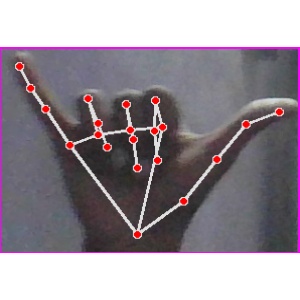
अक्षर: य